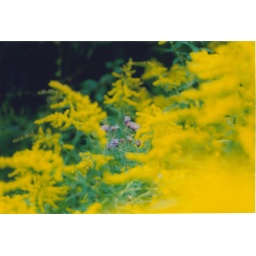
A lone violet flower in an ocean of yellow